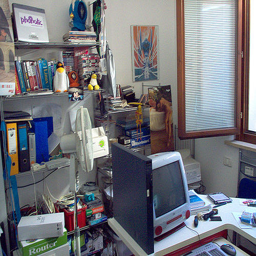
A cluttered home office with a computer and several books.
a very cluttered area and a desk with monitor keyboard and mouse
A computer sitting on top of a desk.
A cluttered wire shelving unit surrounds a desk with an old Mac on it.
White computer sitting on top of a table with a big mess around.